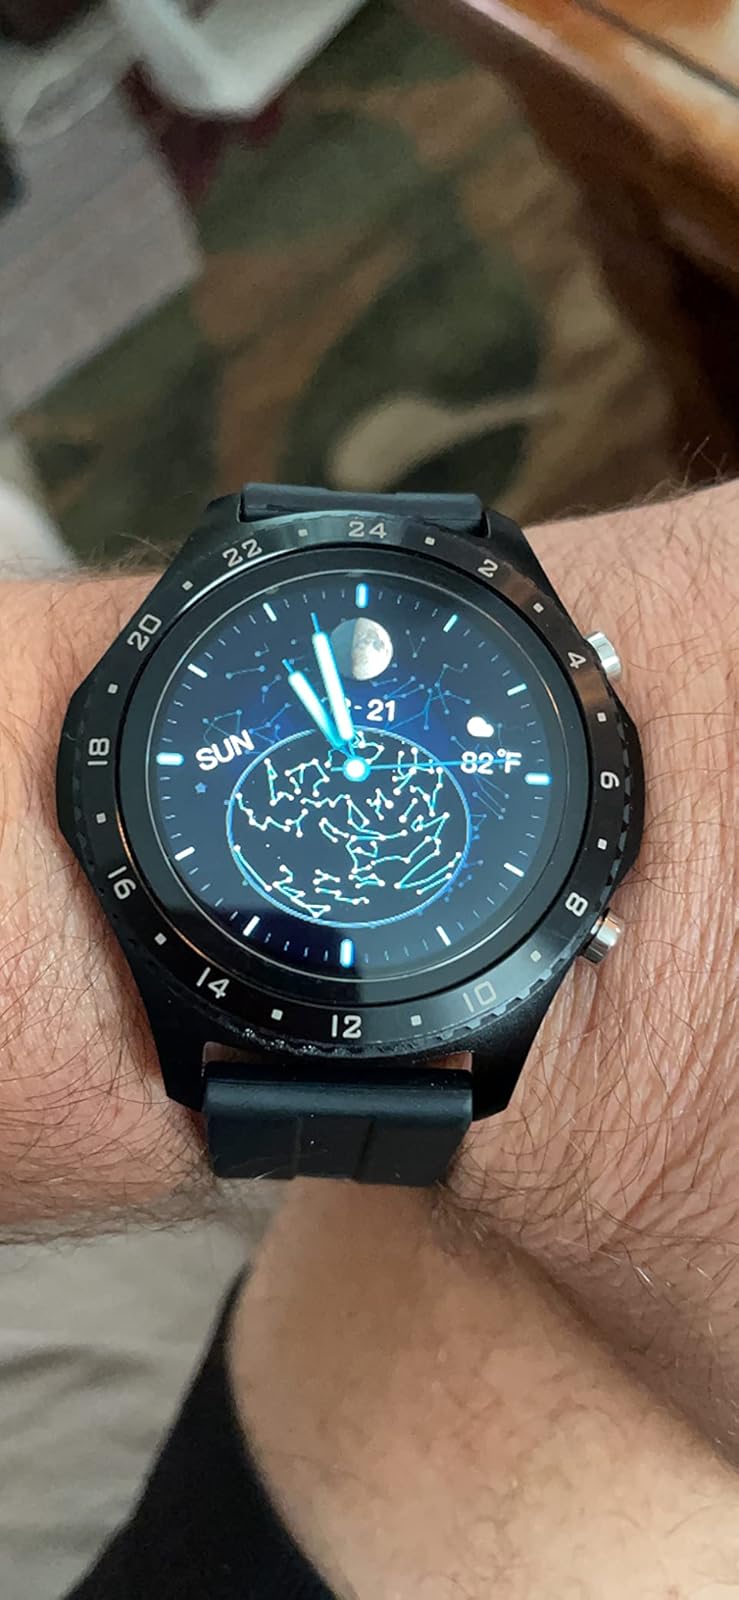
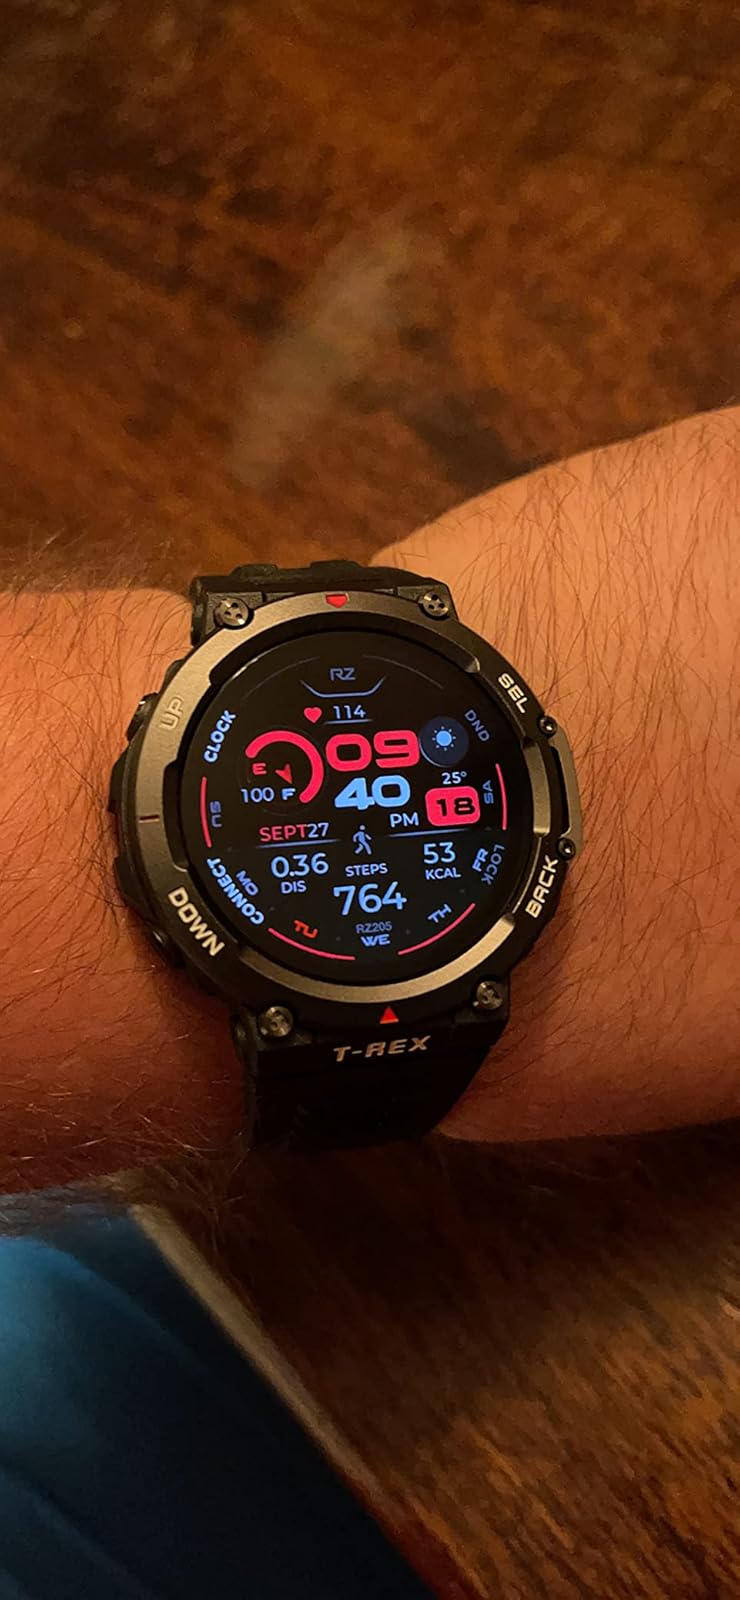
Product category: smartwatch
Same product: no